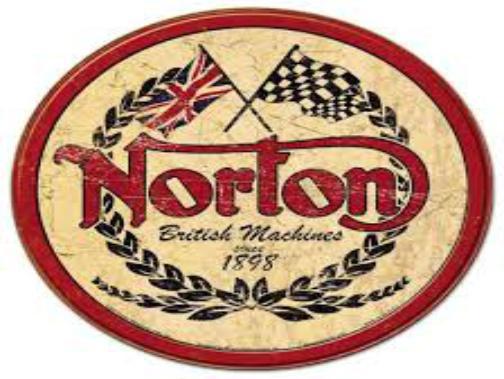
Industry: Necessities